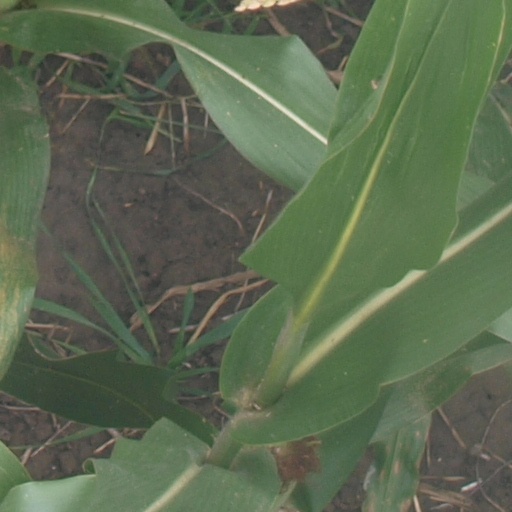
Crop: maize; corn